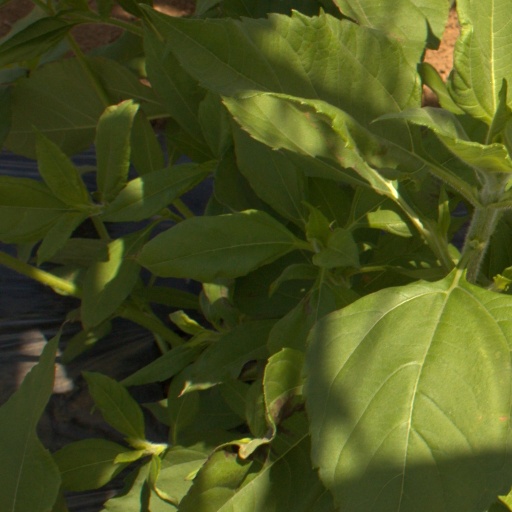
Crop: Jerusalem artichoke